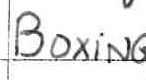
Label: boxing